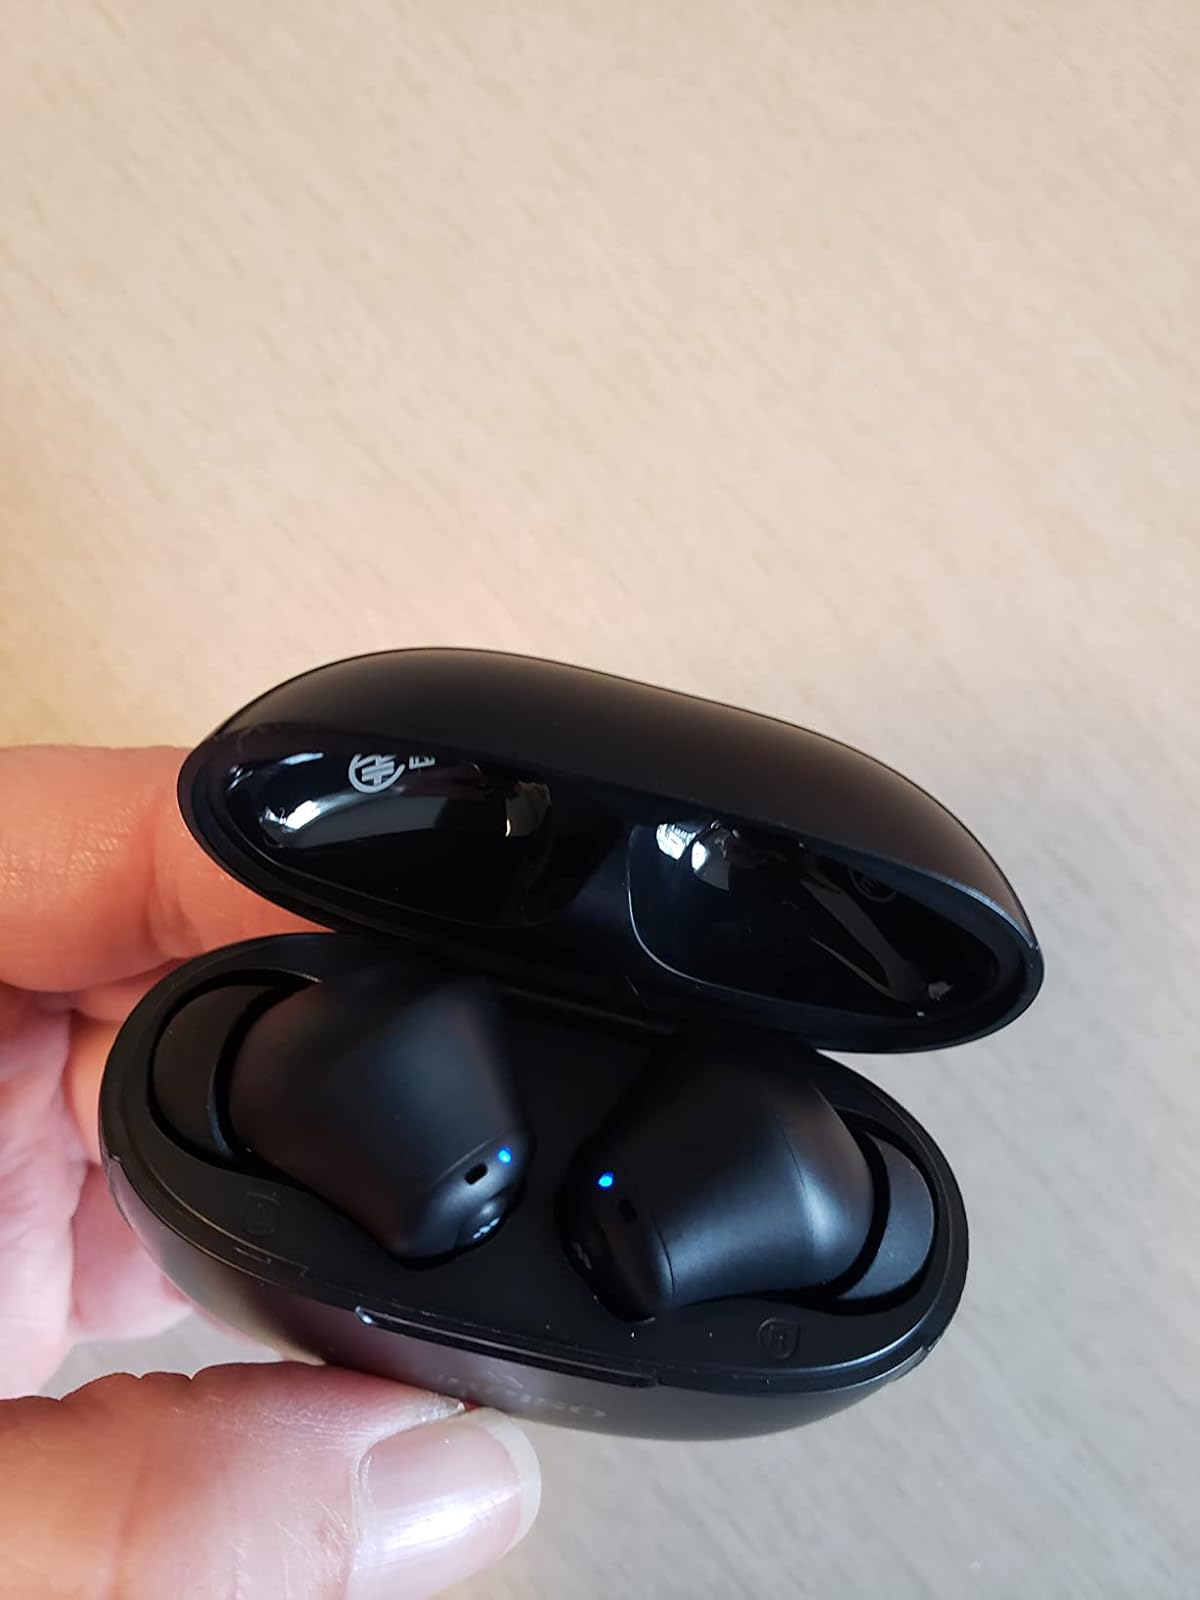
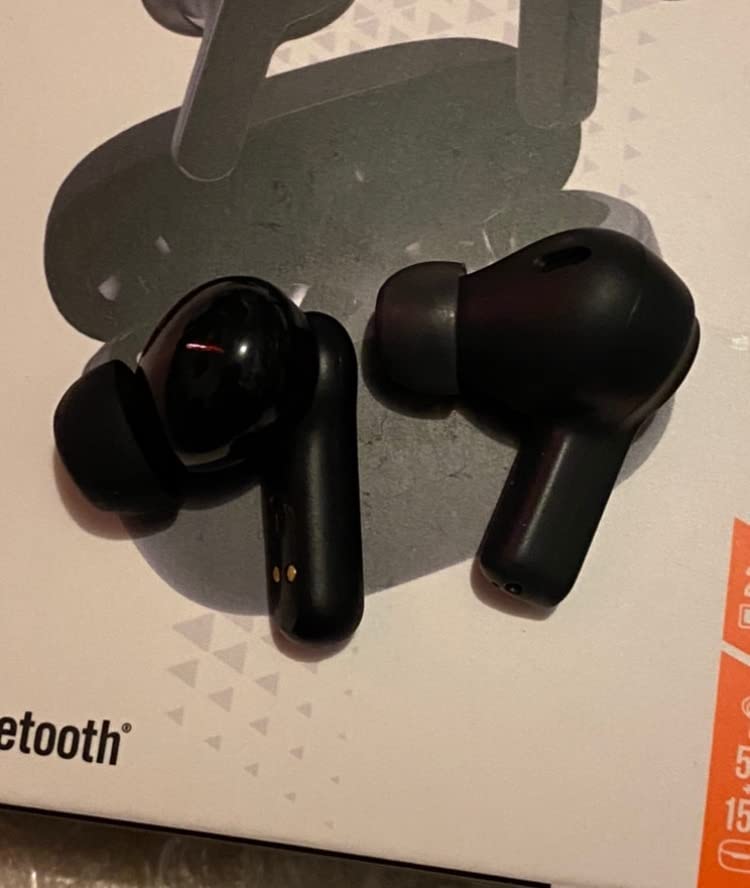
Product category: earbuds
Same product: no